Chip Ganassi

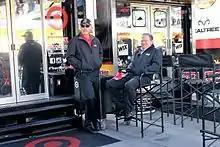
Ganassi and Lorin Ranier at Las Vegas Motor Speedway in 2014

Ganassi was formerly a vice president of FRG Group, his father's organization involved in commercial real estate, transportation and other areas. In addition to his racing interests, he is also a former minority owner of the Pittsburgh Pirates major league baseball team. Ganassi is a strong supporter of St. Jude Children's Research Hospital, to which his teams have donated over US$500,000.